List of Chengdu J-7 variants

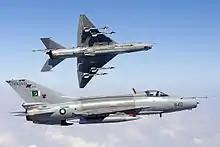
PAF Chengdu F-7PGs from the No. 20 Squadron

Although SSR radar is more advanced than its predecessor, Sky Ranger 7M, it remains a ranging radar, which the PAF was not satisfied with. To meet the Pakistani requirement for a more capable airborne radar, a fire control radar was needed. Additionally, PAF required other improvements over the original J-7MG, resulting in the J/F-7PG series.